Salt in Chinese history

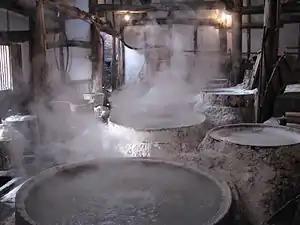
Industrial Salt Evaporators at Zigong

When the Daoguang Emperor came to the throne in 1820, he was alarmed at the outflow of silver to pay for opium. In the years leading up to the Opium Wars fiscal reform became an emotional as well as fiscal issue. In 1832, the emperor appointed the reform-minded official Tao Zhu to head the Lianghuai Salt Administration. Tao immediately ended the Ming franchise system in favor of a relatively open market. He ordered that merchants of good standing could buy salt certificates for a large or small amount of salt which could be retailed wherever the merchant wished. The certificates themselves could be bought and sold. In the short term, however, Tao could not make good on his promises for delivery of salt and revenue, and was forced to retire. Nevertheless, the system had been changed and the bureaucracy of the dynasty showed a greater ability to adapt than later critics gave it credit for.